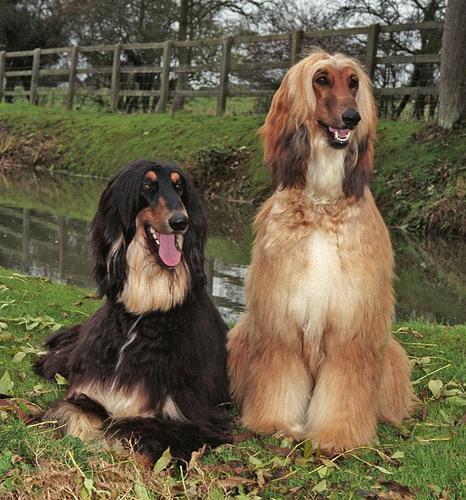
Afghan_hound